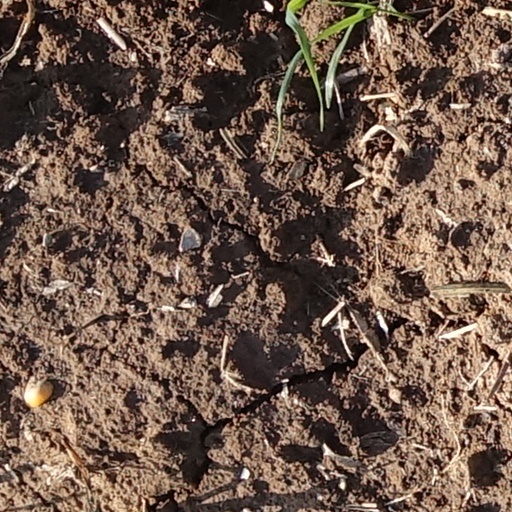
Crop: wheat